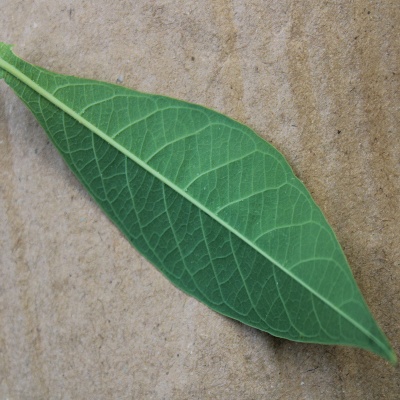
Crop: Cassava
Condition: healthy